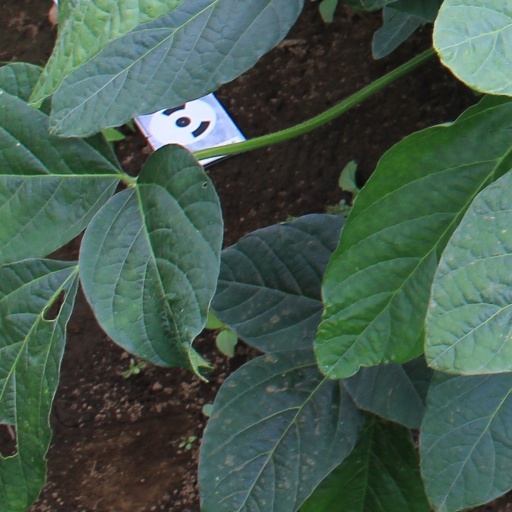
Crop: soybean